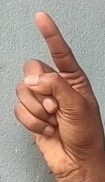
ASL sign: Z